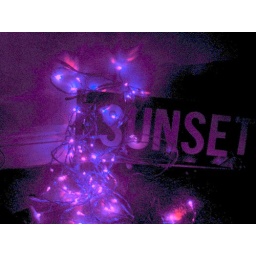
A street sign lit by a string of lights